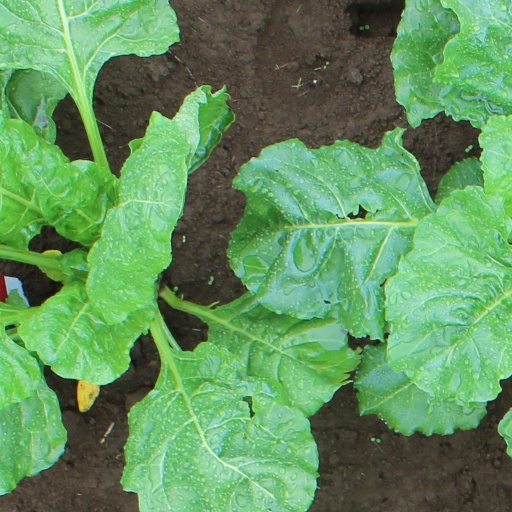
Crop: sugar beet